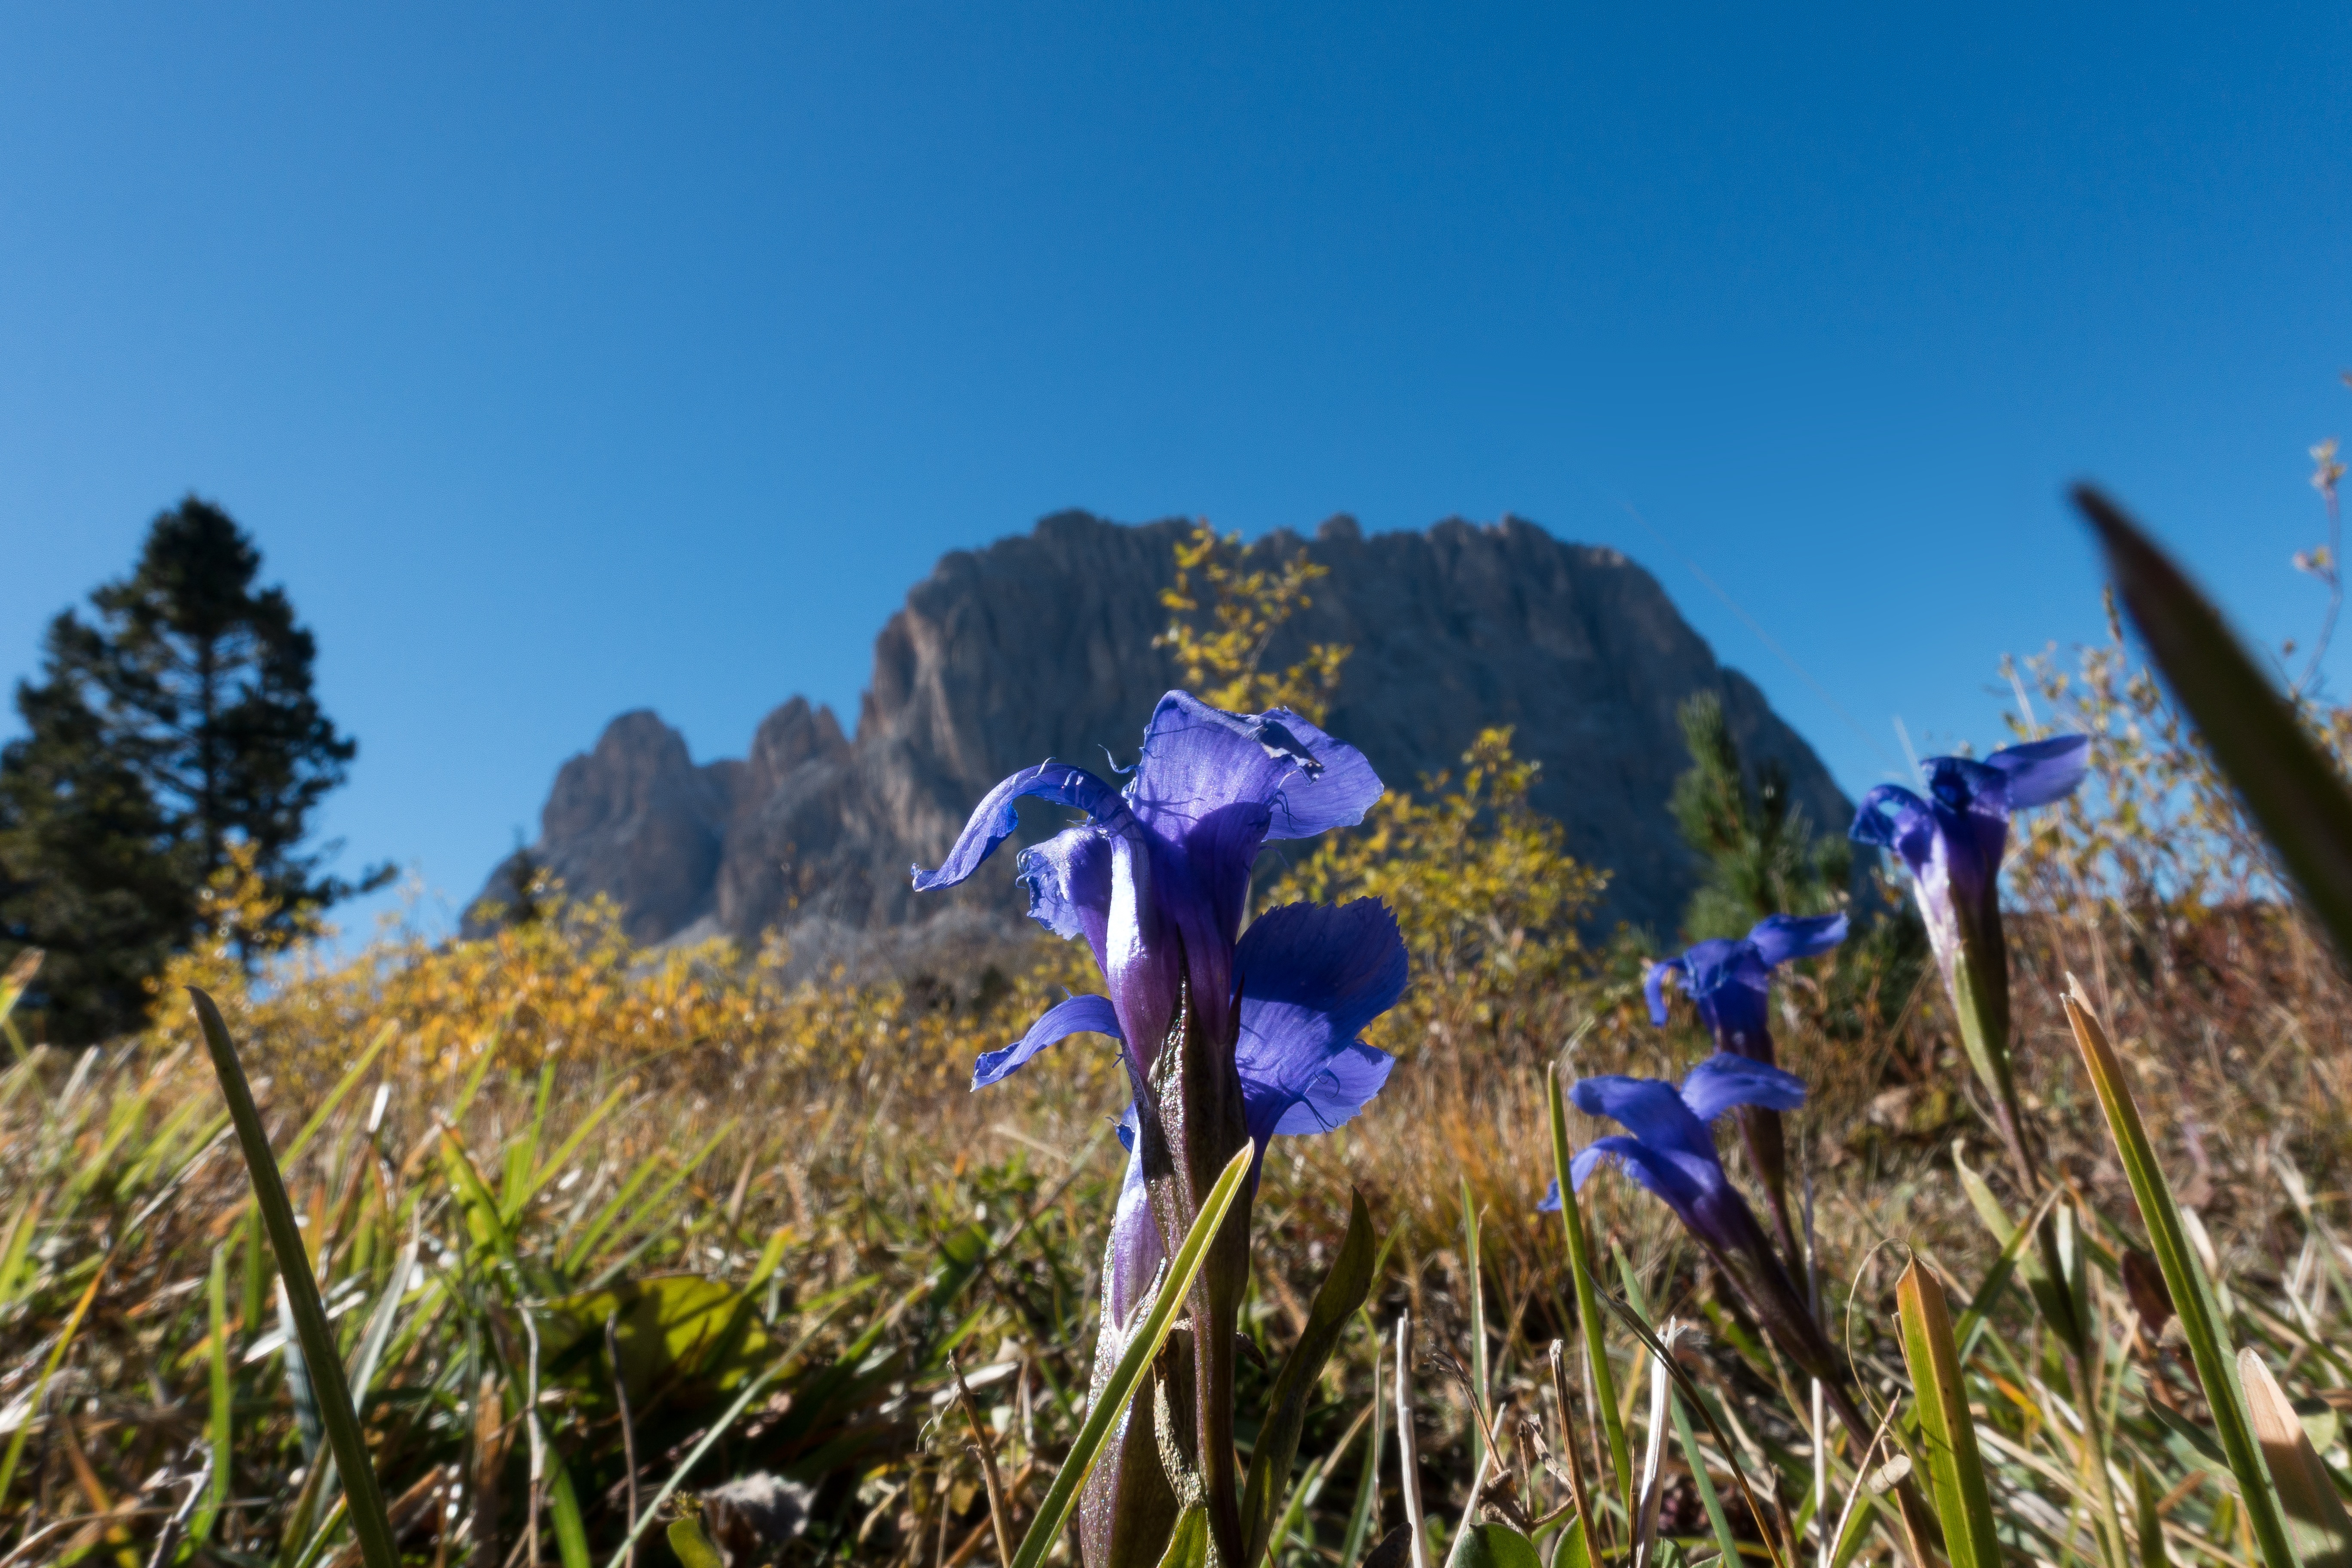
nature, grass, blossom, plant, field, meadow, prairie, flower, bloom, alpine, blue, close, flora, wild flower, wildflower, mountains, grassland, habitat, alm, ecosystem, gentiana, dolomites, gentian, flowering plant, alpine flower, alpine meadow, alpine flora, alpine plant, true alpine gentian, natural environment, grass family, land plant